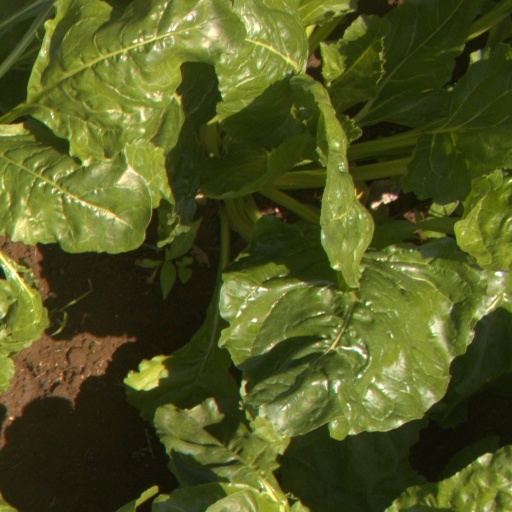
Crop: sugar beet